Symphony No. 4 (Prokofiev)

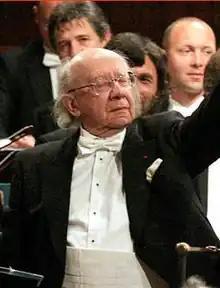
Gennadi Rozhdestvensky, 2007

Symphony No. 4 Op. 112 had three significant premiere performances. The first premiere was Sir Adrian Boult conducting the BBC Symphony Orchestra in a radio broadcast on March 11, 1950. The concert premiere was Gennadi Rozhdestvensky conducting the U.S.S.R. State Symphony Orchestra on January 5, 1957 at the Great Hall of the Moscow Conservatory. Finally, the first performance of the Symphony No. 4 Op. 112 in the western hemisphere was by the Philadelphia Orchestra under the direction of Eugene Ormandy on September 27, 1957.